Deep Sea Monster Reigo

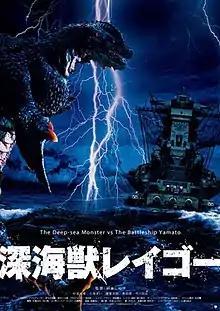
Theatrical release poster

also known as Reigo: The Deep-Sea Monster vs. the Battleship Yamato is a 2008 independently-made Japanese tokusatsu kaiju film by Shinpei Hayashiya. Veteran artist Keita Amemiya designed the titular monster. The film's original working title was "Reigo vs. Yamato" (レイゴー対大和 - "Reigô tai Yamatô)."